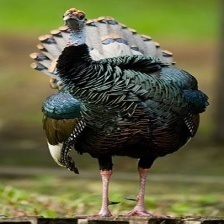
Species: OCELLATED TURKEY
Scientific name: MELEAGRIS OCELLATA